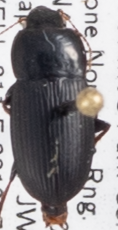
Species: Harpalus opacipennis
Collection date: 2019-07-24
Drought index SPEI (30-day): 0.03
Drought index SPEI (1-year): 0.47
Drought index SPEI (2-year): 1.45